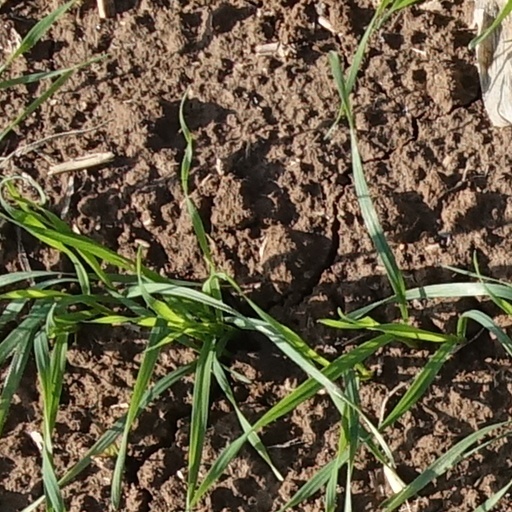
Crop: wheat